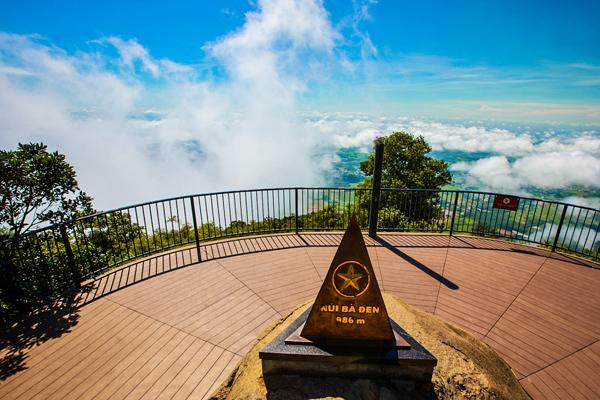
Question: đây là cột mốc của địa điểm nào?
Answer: núi bà đen